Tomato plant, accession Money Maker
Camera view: horizontal (90 deg, fisheye); turntable rotation: 240 degrees
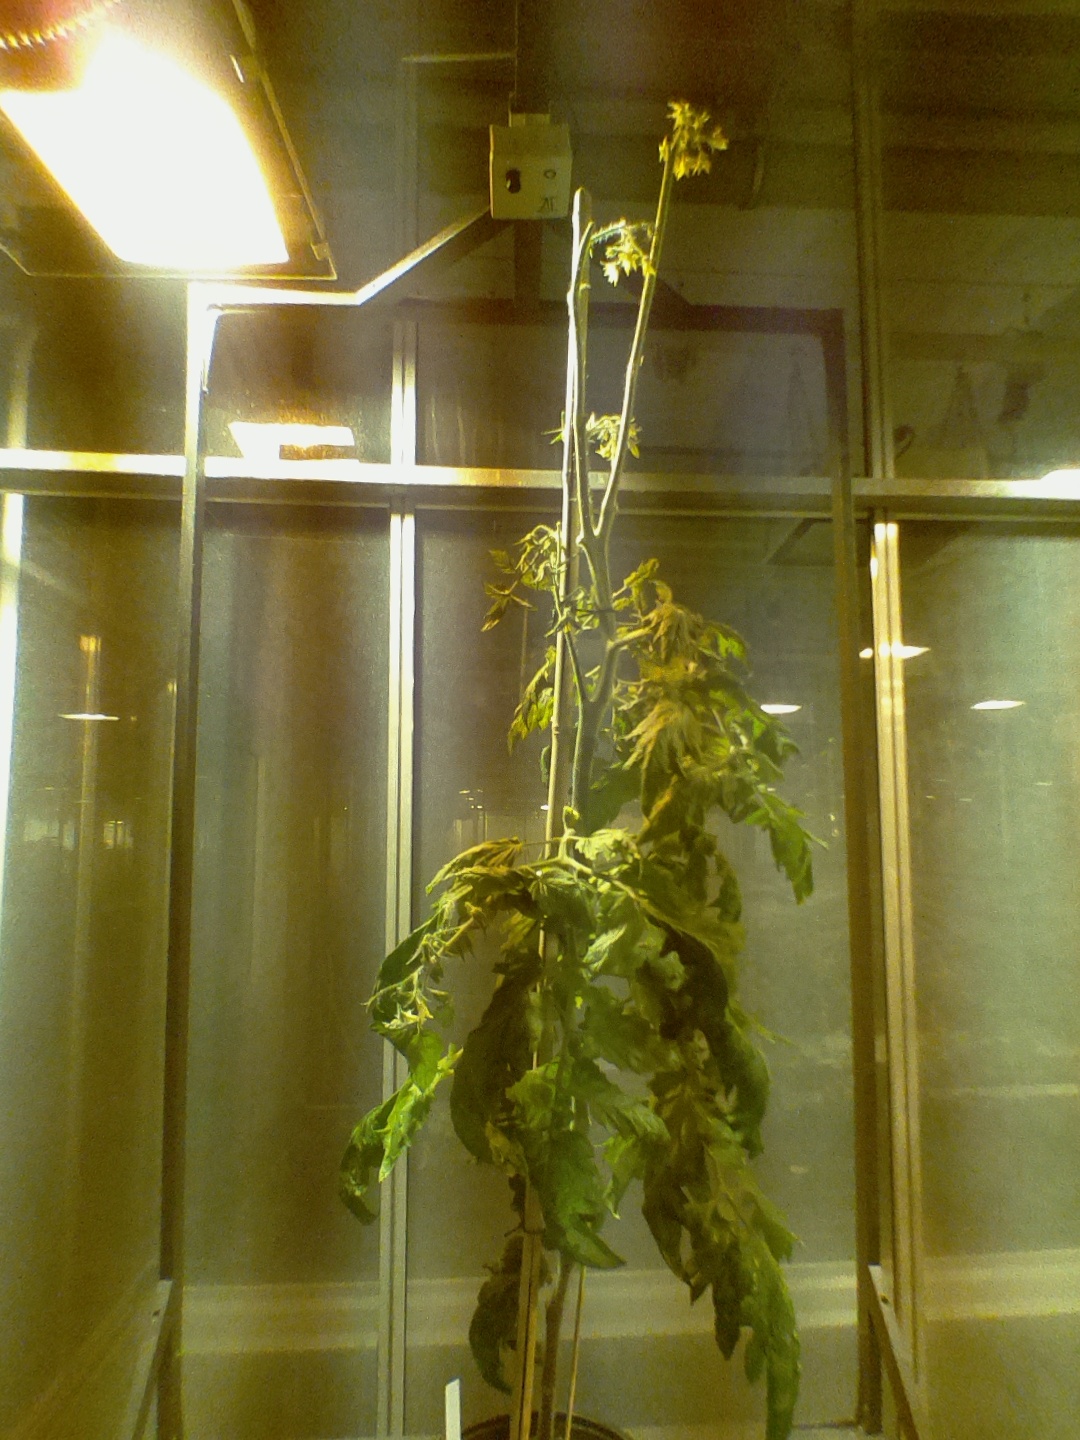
BBCH growth stage 76: 60%-70% of final fruit size